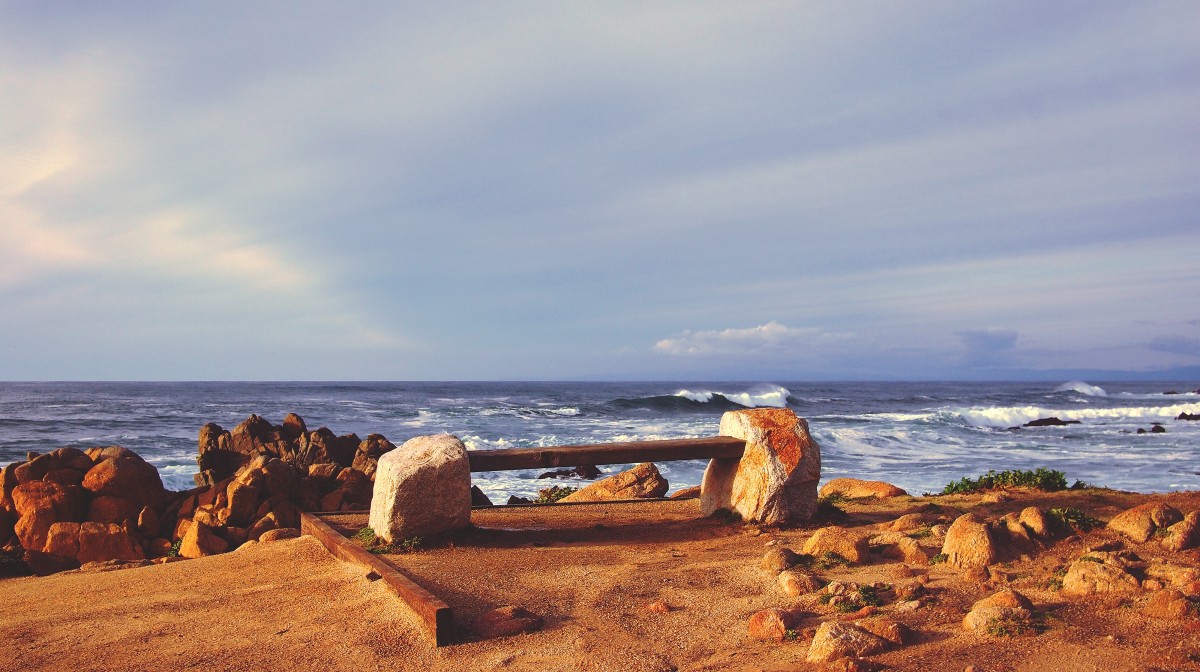
Tags: landscape, sea, coast, sand, rock, ocean, horizon, sunset, shore, wave, vacation, cliff, cove, bay, terrain, body of water, cape